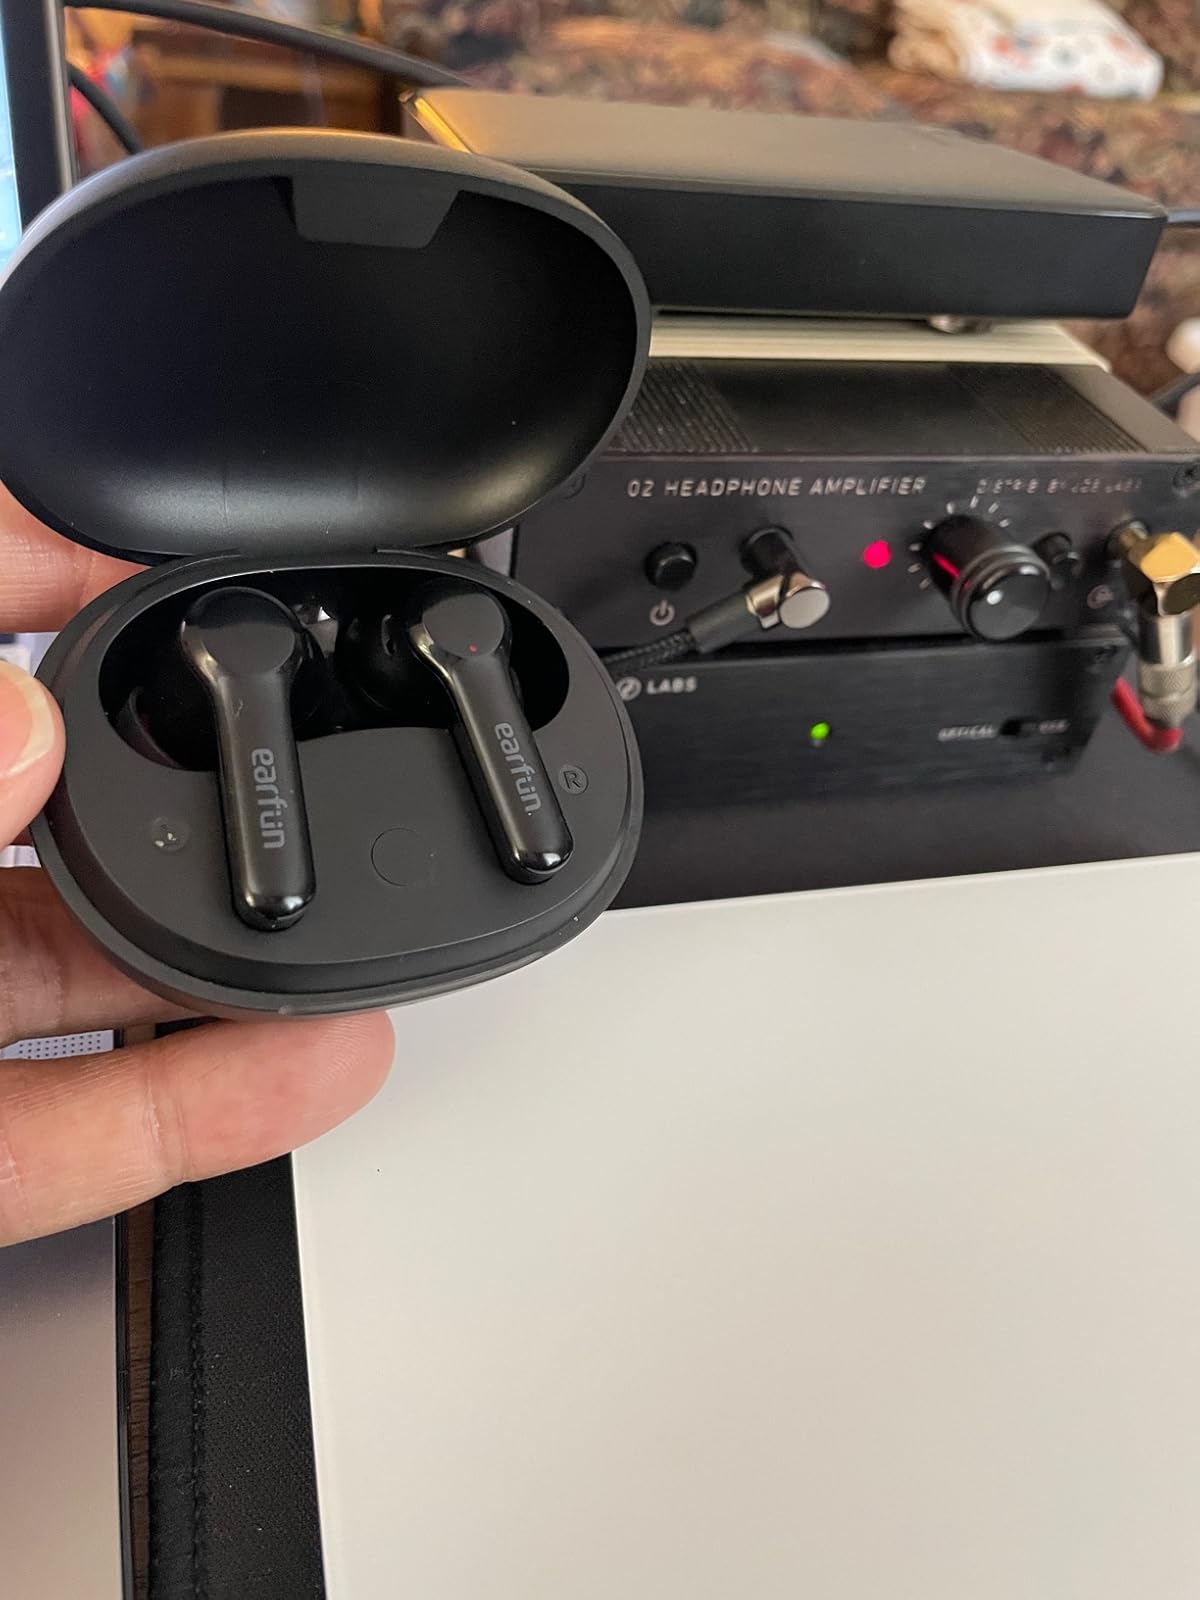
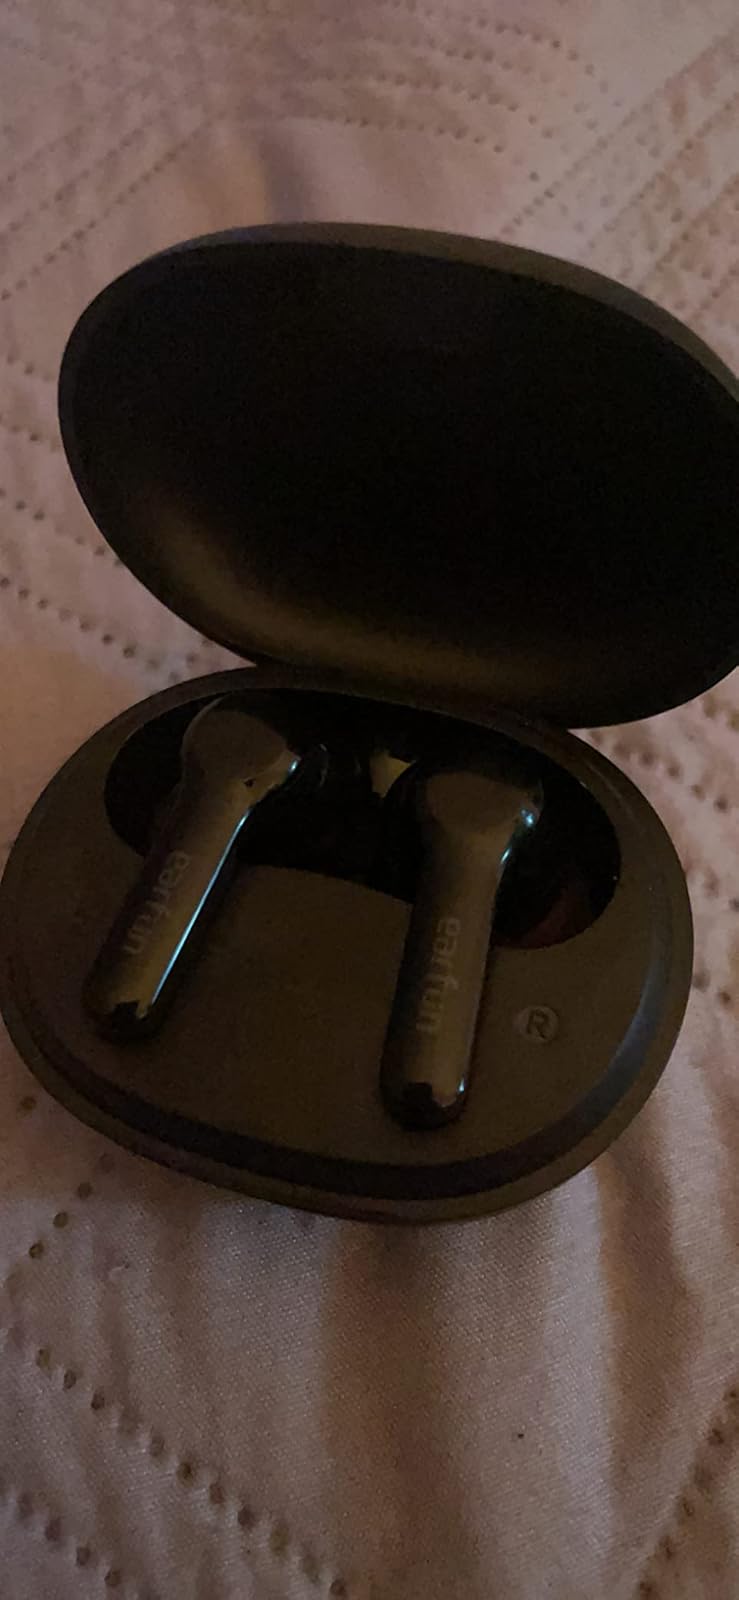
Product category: earbuds
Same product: yes